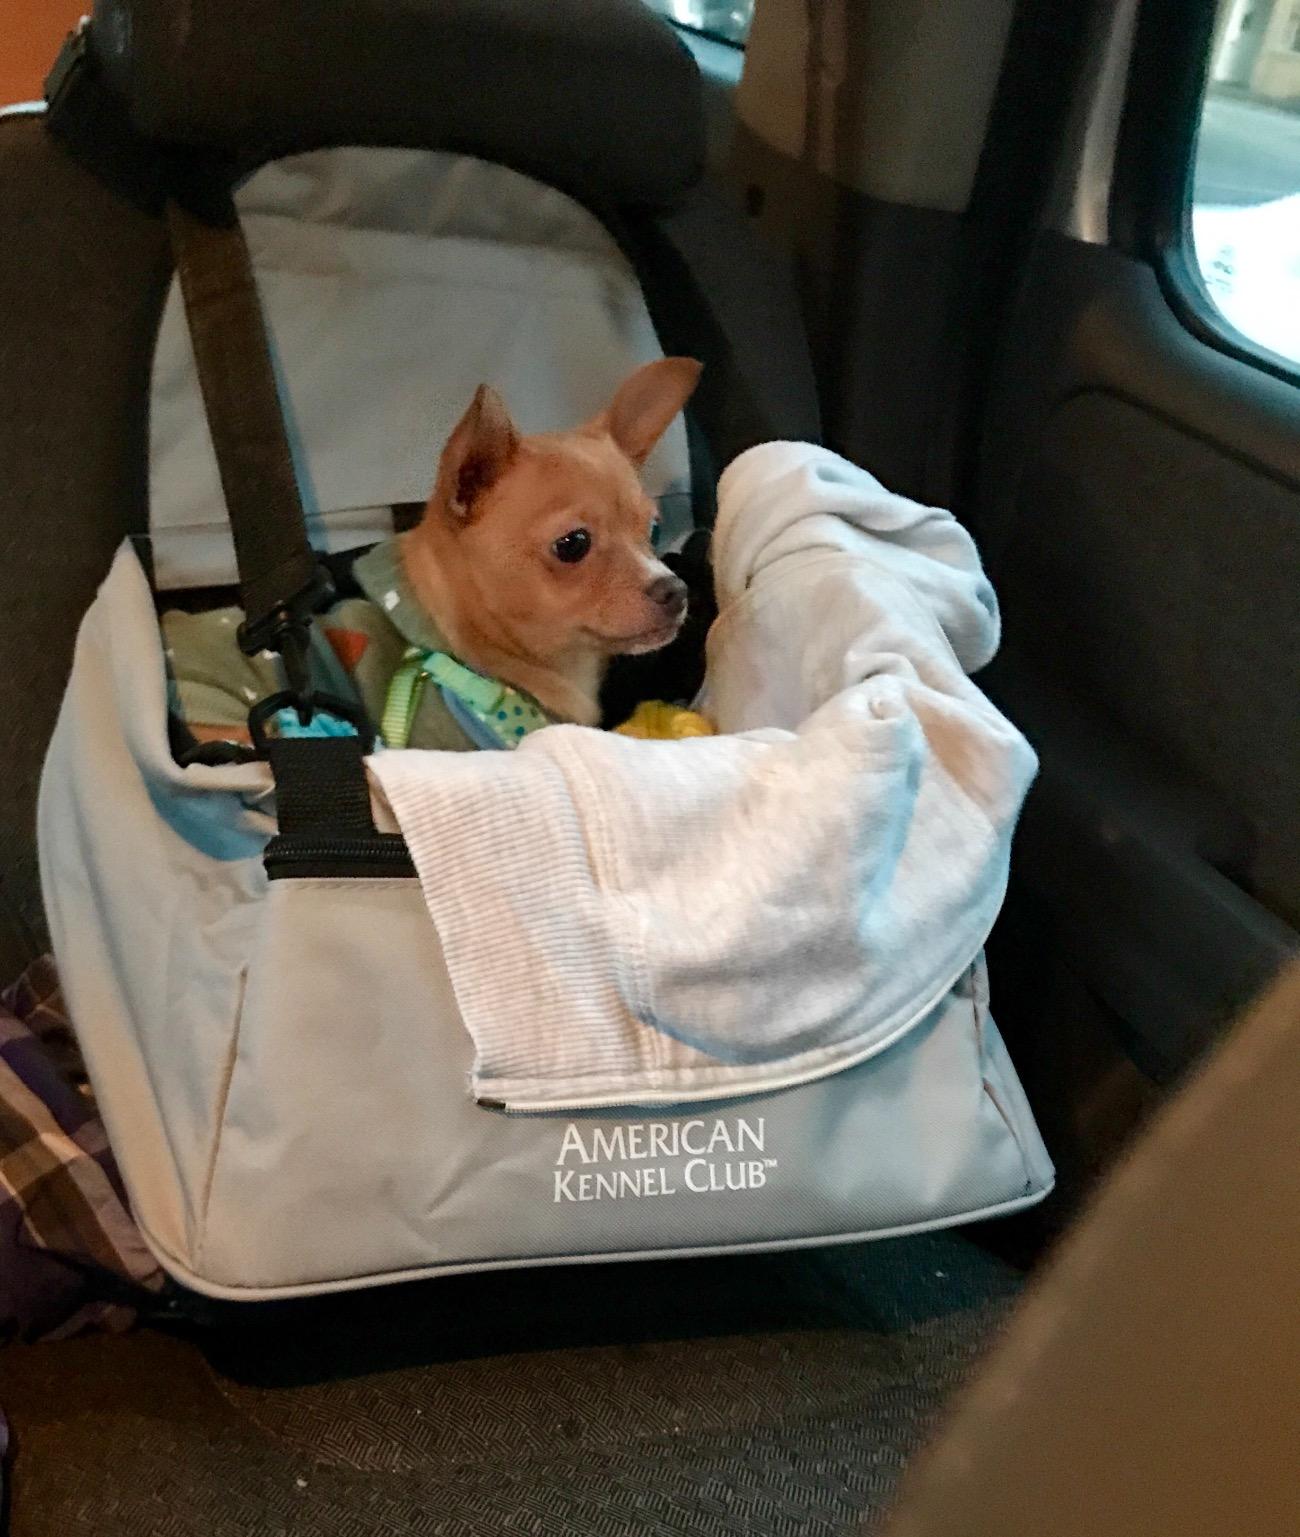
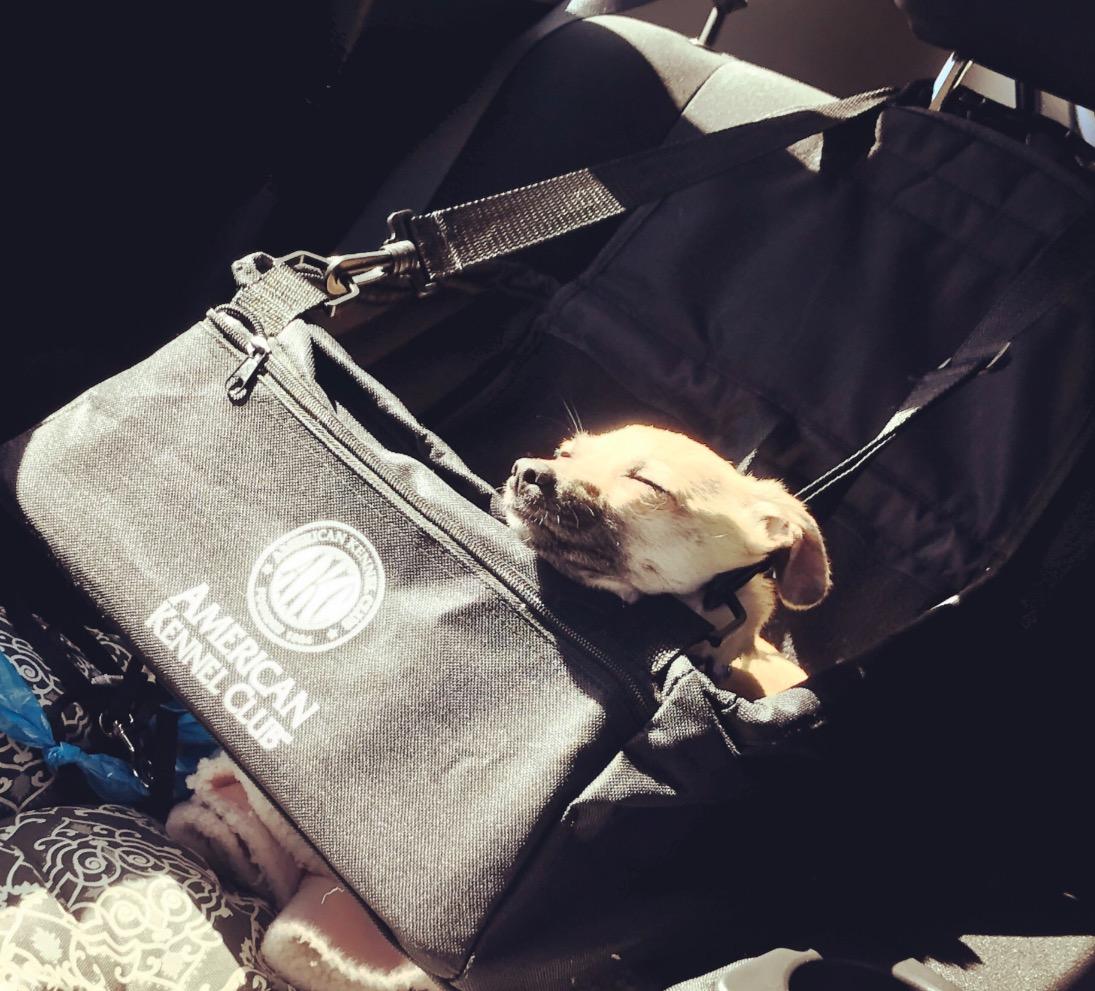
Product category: items_kennel
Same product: no